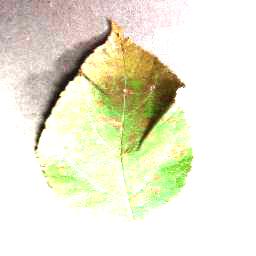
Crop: apple
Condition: cedar_rust